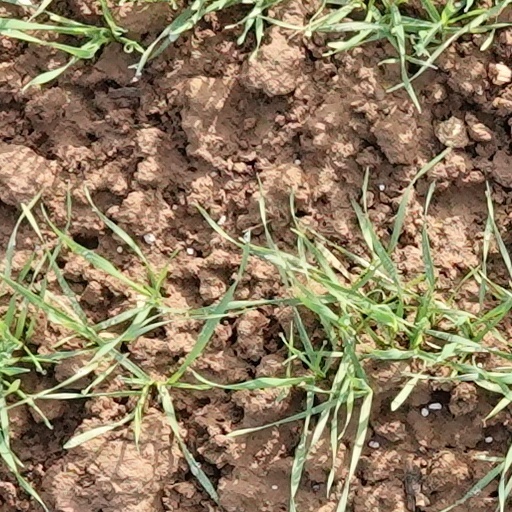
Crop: wheat